Question: Please indicate a possible affordance area of the skateboard that can be used for carrying
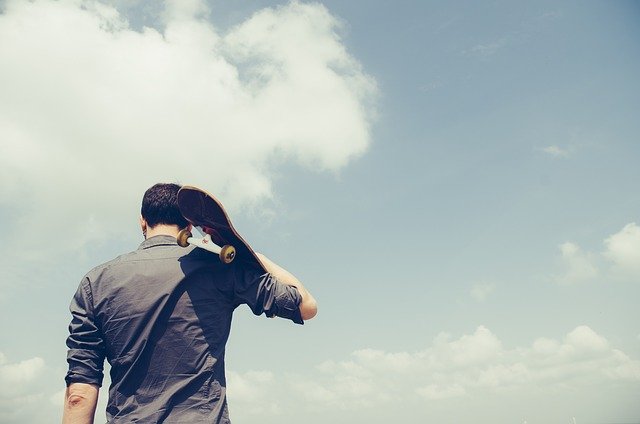
Answer: [182.5, 187, 282.5, 313]